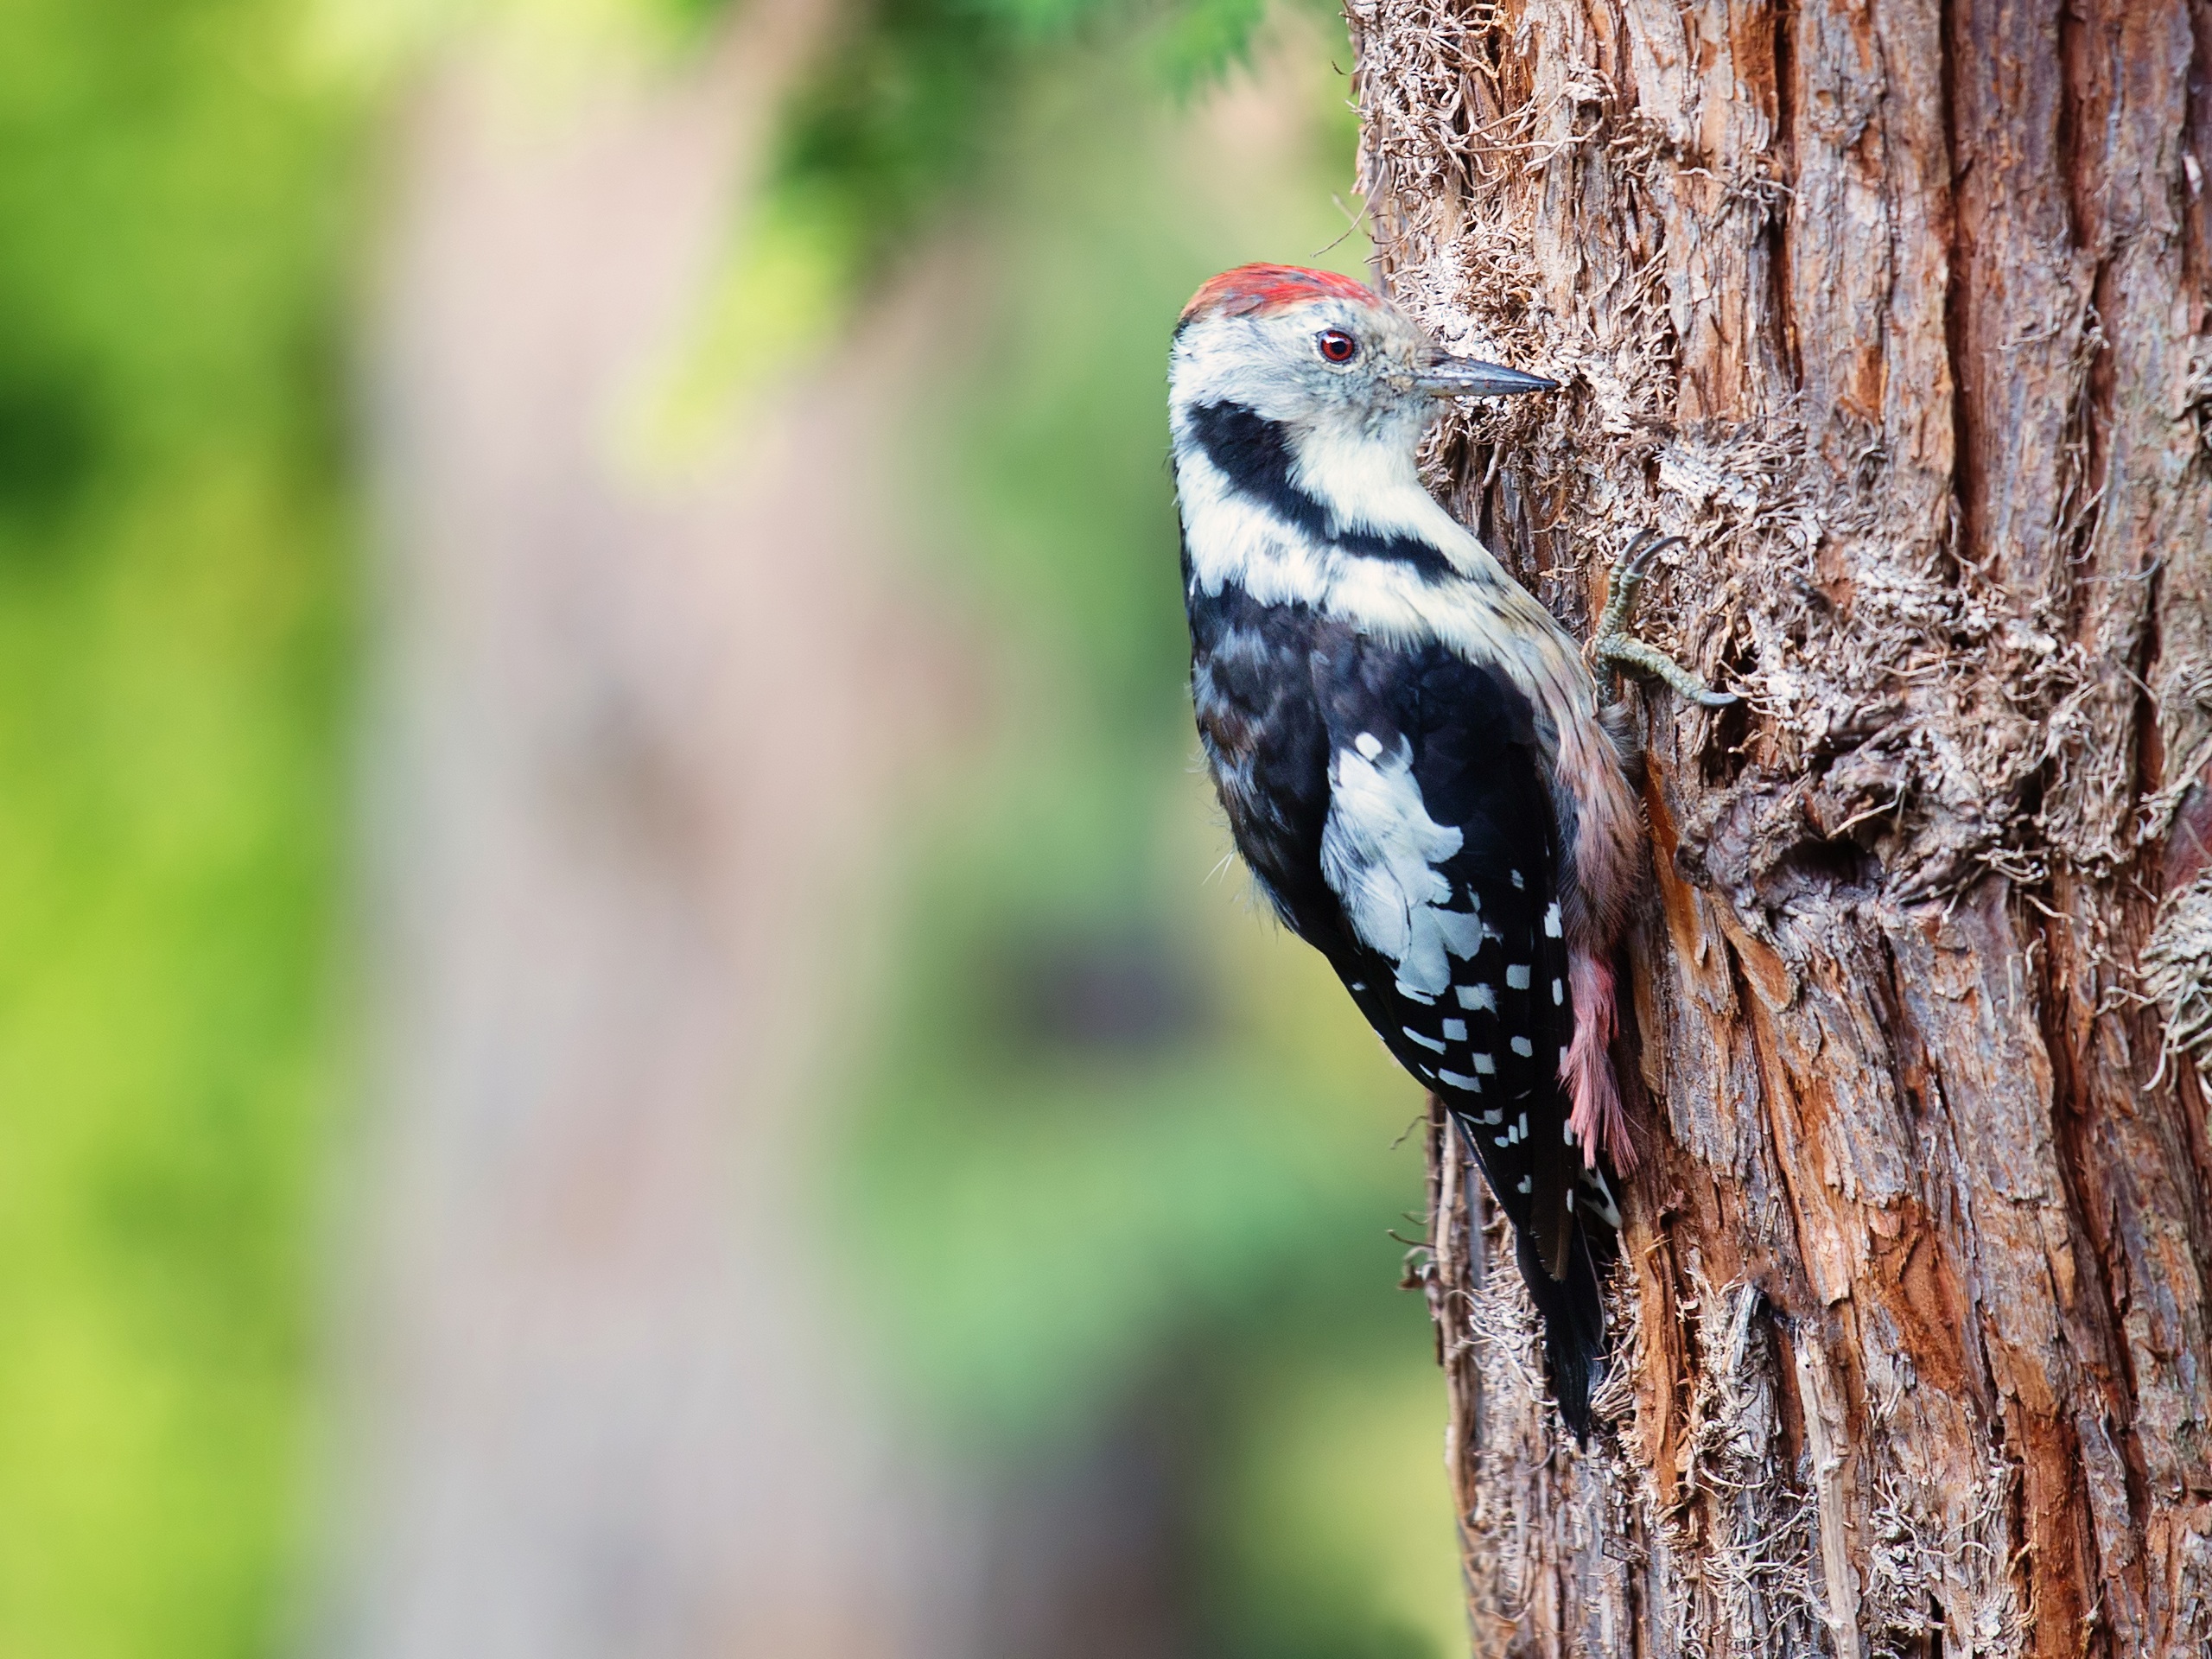
tree, nature, branch, bird, animal, bark, wildlife, log, green, beak, garden, fauna, close up, vertebrate, woodpecker, great spotted woodpecker, copy space, perching bird, piciformes